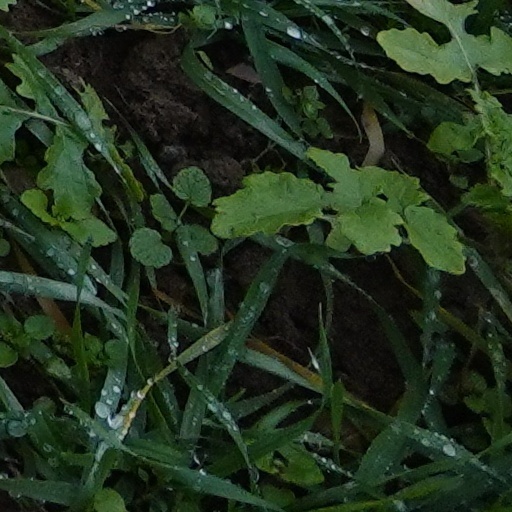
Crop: wheat